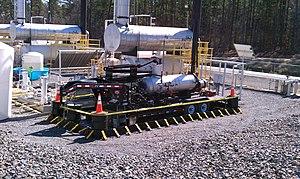
Le gaz de schiste, également appelé gaz de roche-mère, est un gaz naturel contenu dans des roches marneuses ou argileuses riches en matières organiques, roches qui peuvent avoir une structure litée de schiste. Contrairement au gaz naturel conventionnel qui est retenu dans une roche perméable permettant une exploitation facile, le gaz de schiste est piégé dans les porosités d'une roche rendue imperméable par l'argile qu'elle contient. L'extraction du gaz de schiste, particulièrement difficile, nécessite le recours systématique aux techniques combinées du forage dirigé et de la fracturation hydraulique à grands volumes particulièrement coûteuses. Les roches-réservoir contenant du gaz de schiste peuvent aussi contenir de l'huile de schiste, mais dans des proportions beaucoup plus faibles.